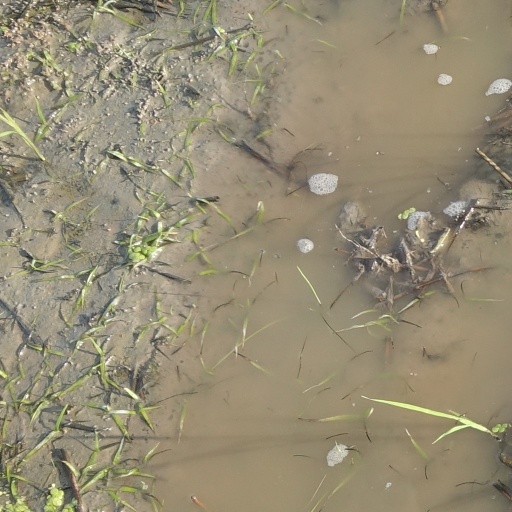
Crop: rice